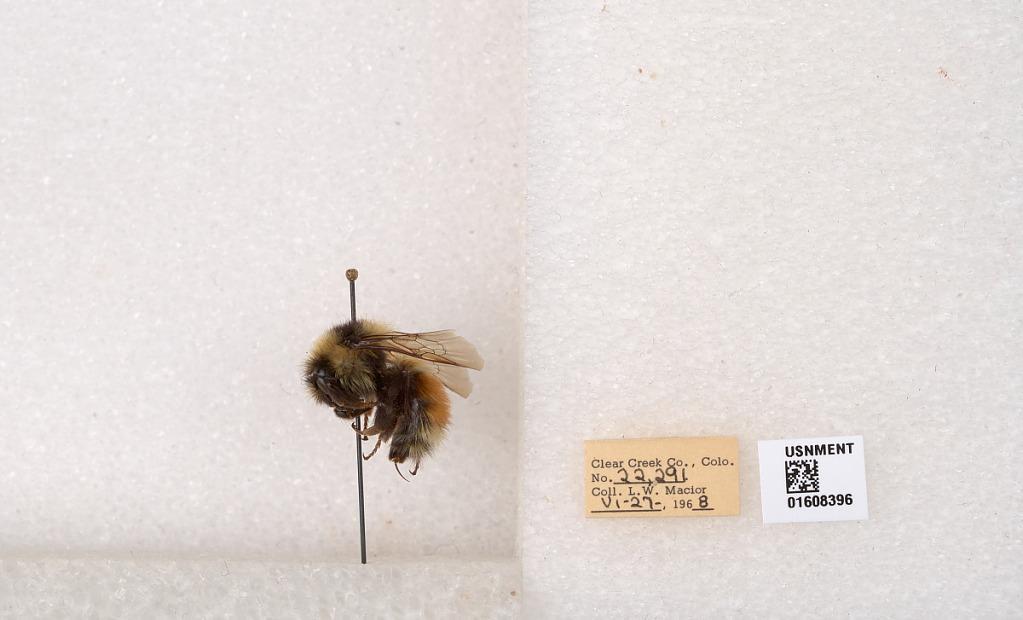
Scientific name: Bombus (Pyrobombus) sylvicola Kirby
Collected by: L. Macior
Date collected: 1968-6-27
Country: United States
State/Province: Colorado
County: Clear Creek
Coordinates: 39.6891, -105.644